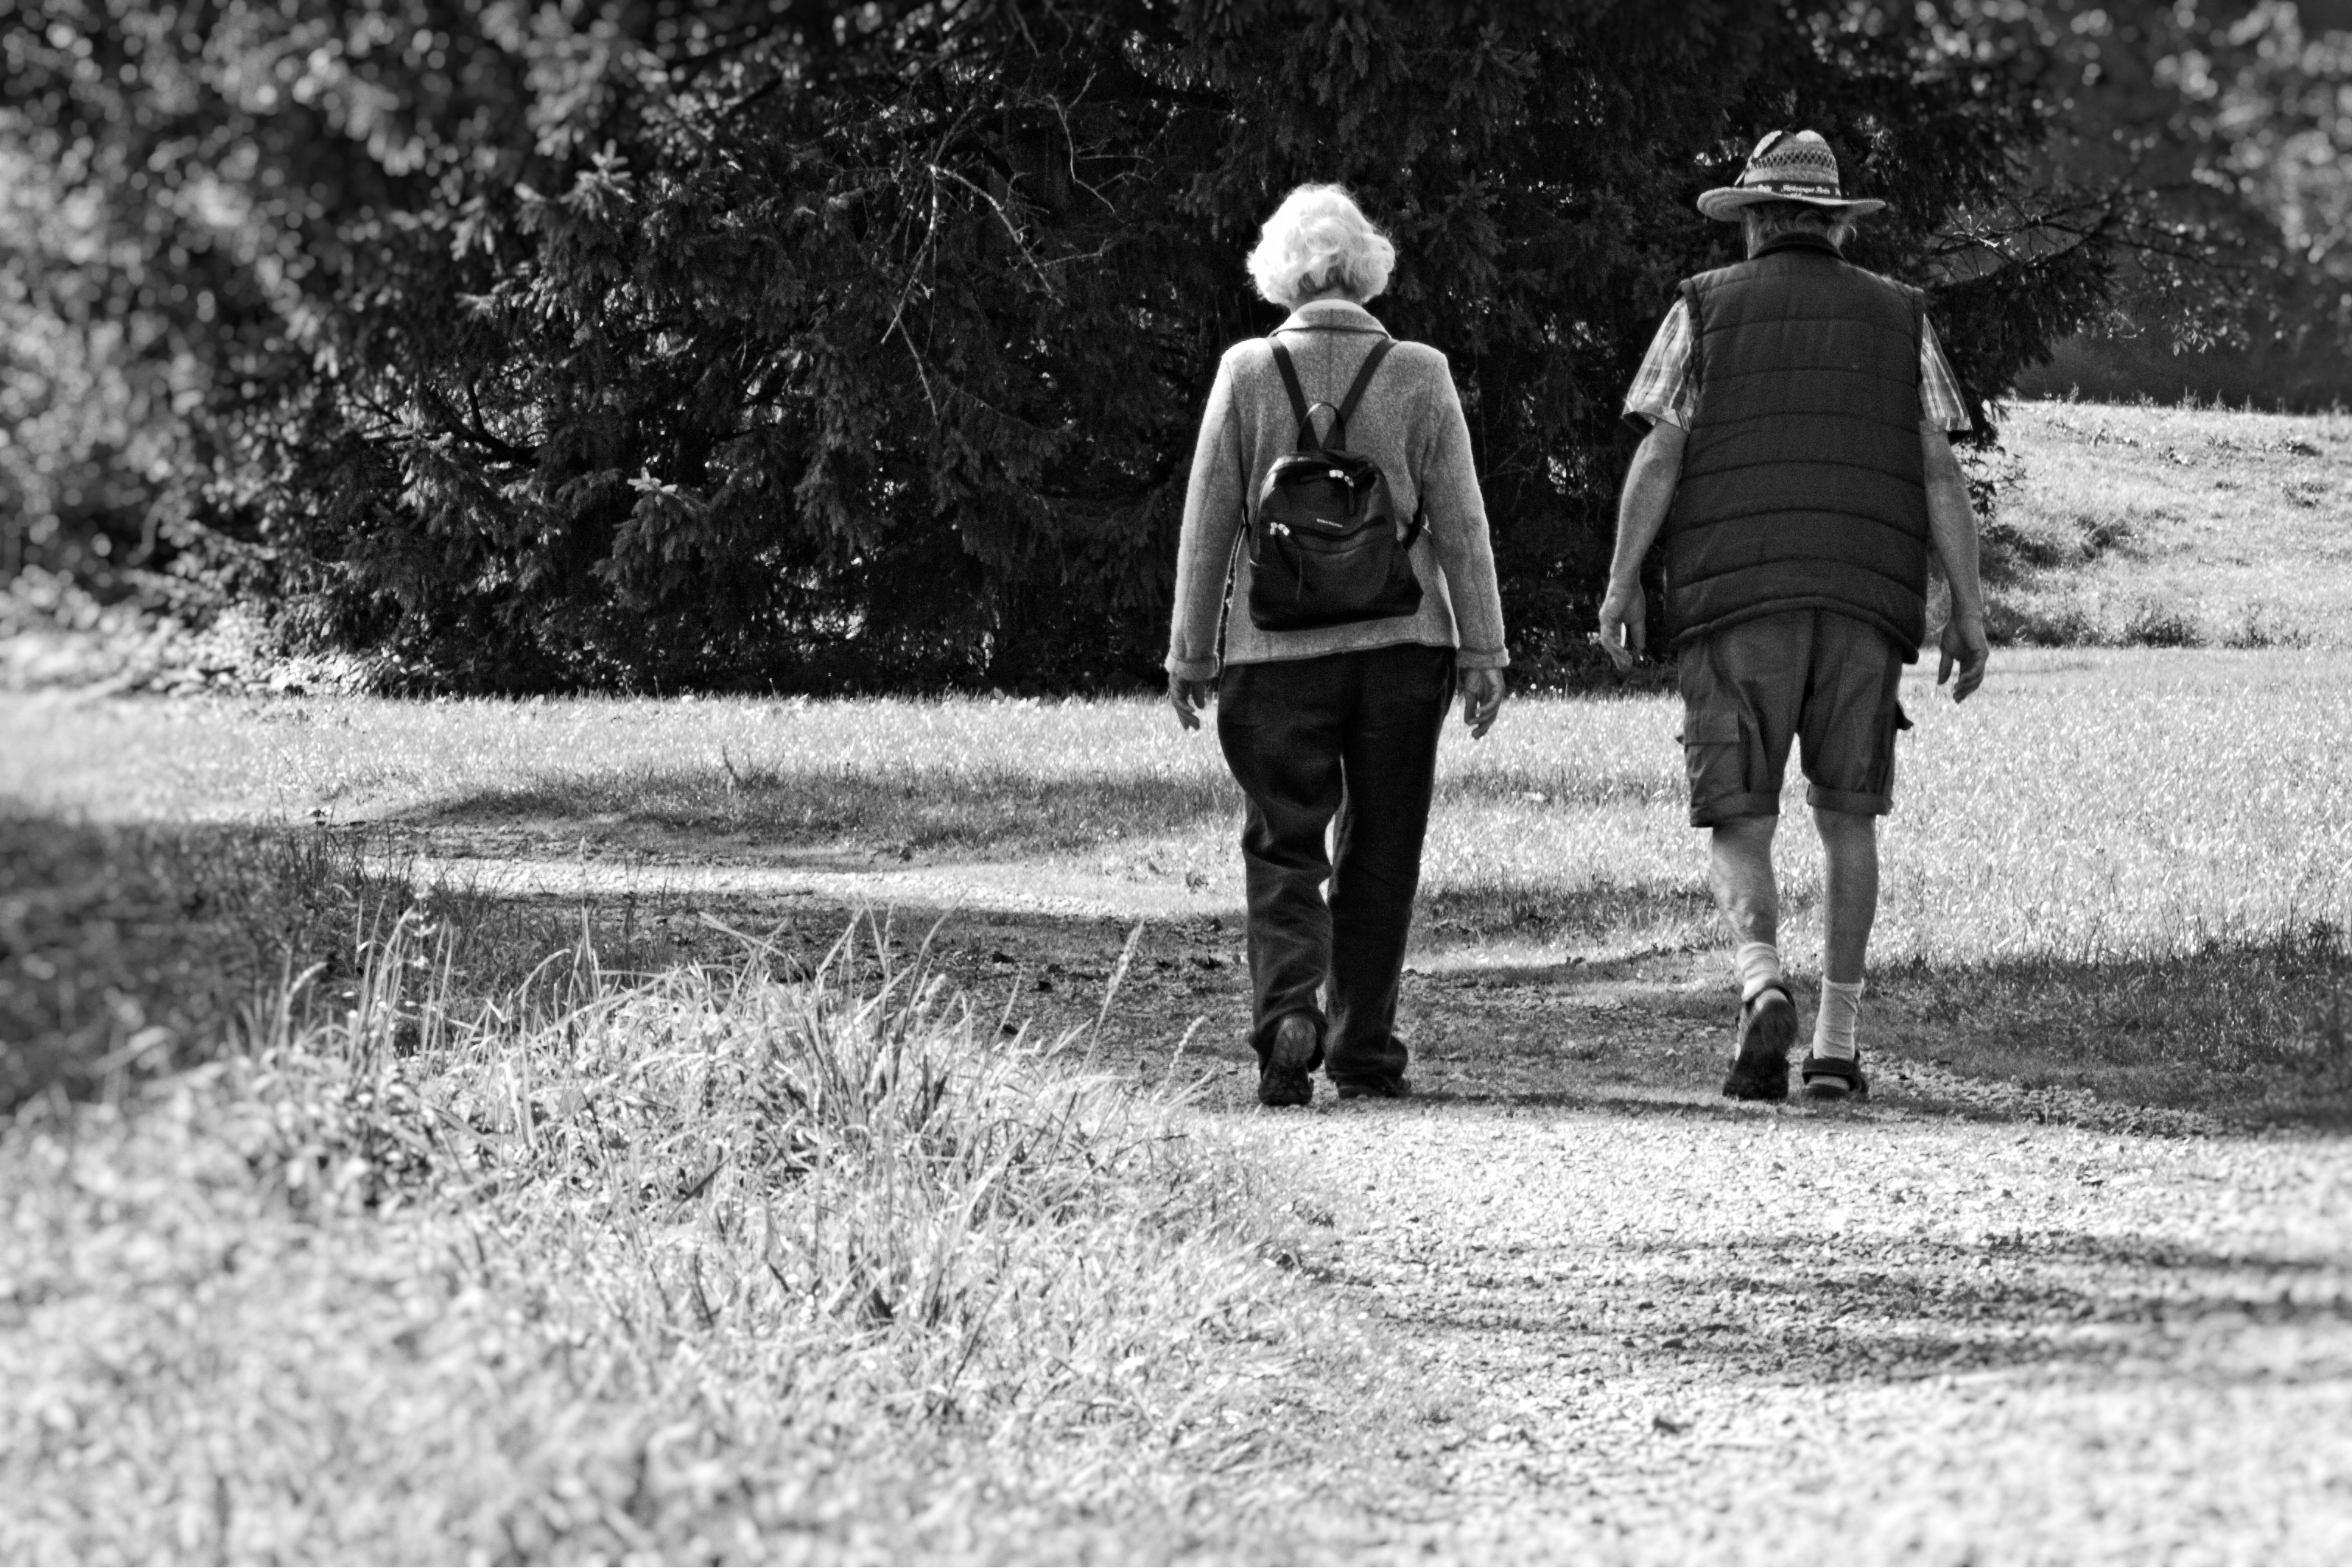
man, walking, winter, black and white, people, woman, white, photography, walk, love, black, monochrome, together, season, photograph, age, pair, promenade, togetherness, go, personal, monochrome photography